Commercial fishing

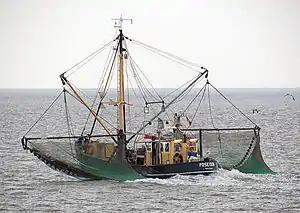
Commercial crab fishing at the Elbe River in June 2007.

Commercial fishing is the activity of catching fish and other seafood for commercial profit, mostly from wild fisheries. It provides a large quantity of food to many countries around the world, but those who practice it as an industry must often pursue fish far into the ocean under adverse conditions. Large-scale commercial fishing is called industrial fishing.